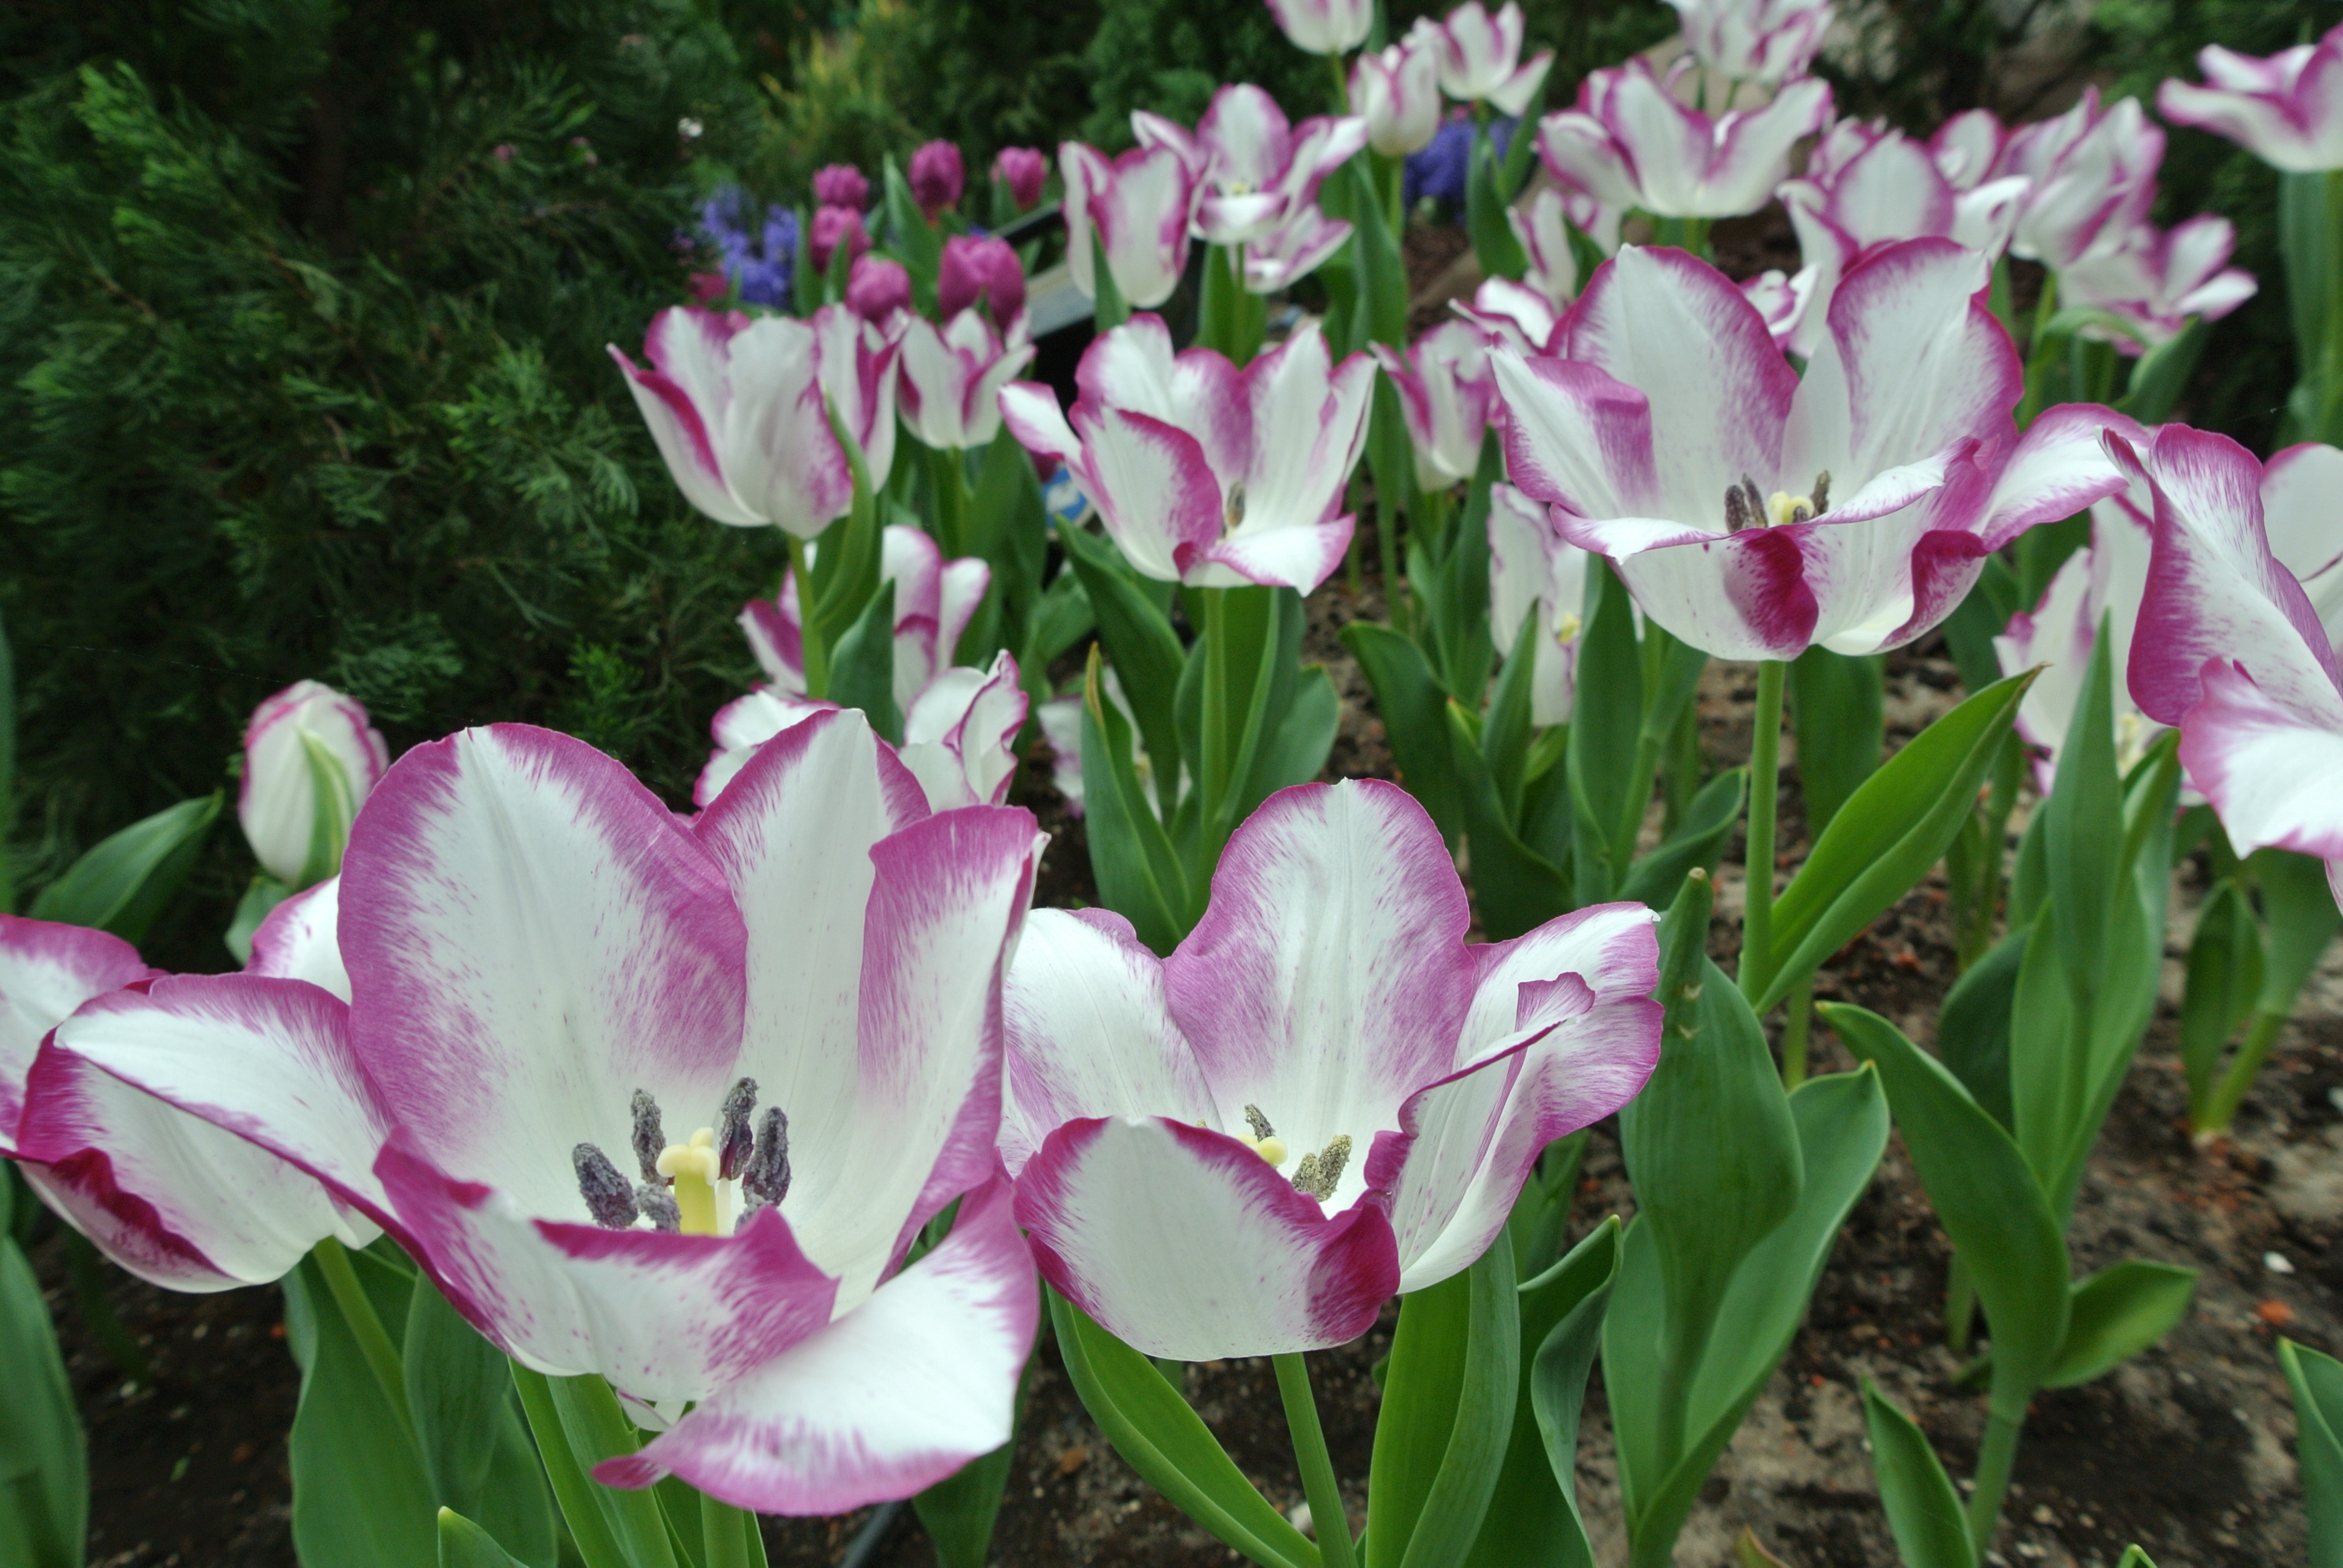
nature, plant, flower, petal, floral, tulip, botany, blooming, flora, tulips, spring flower, flowering plant, land plant